Top Model po-russki

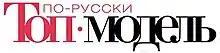
Show logo

Top Model po-russki (Топ-модель по-русски) was a Russian reality television show and the second Russian adaptation of Tyra Banks' "America's Next Top Model", after "You are a Supermodel", which aired from 2004 to 2007. The show saw a number of aspiring models competing against each other in a variety of challenges and photo shoots to win the title of the next Russian top model, along with lucrative modelling and cosmetic contracts among other prizes, in the hope of a successful career in the modeling industry. The series aired five seasons from 2011 until its conclusion in 2014.